Chris Mullin

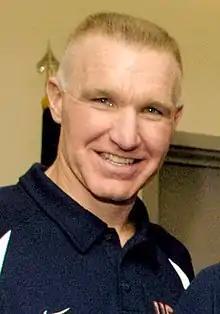
Mullin in 2006

Christopher Paul Mullin (born July 30, 1963) is an American former professional basketball player, executive and coach. He is a five time NBA All-Star and four time All-NBA Team member. He is also two-time Olympic Gold medalist and a two-time Naismith Memorial Basketball Hall of Fame inductee (in 2010 as a member of the 1992 United States men's Olympic basketball team—"The Dream Team"—and in 2011 for his individual career).